2022 Philadelphia Union season

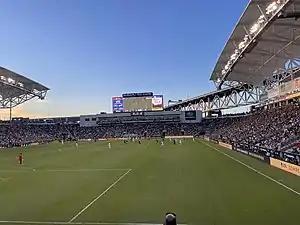
View of a regular season match at Subaru Park against Chicago Fire FC on August 13

Ahead of the 2022 season, the Union saw major front office departures; technical director, Chris Albright was hired as the new general manager of FC Cincinnati, and later assistant coach, Pat Noonan was announced as their new head coach. In January, former player and academy coach, Ryan Richter was promoted to assistant coach of the first team under Jim Curtin.